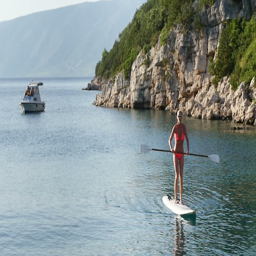
wide angle shot of a female holding up a paddle while standing on the surf and make a winning expression